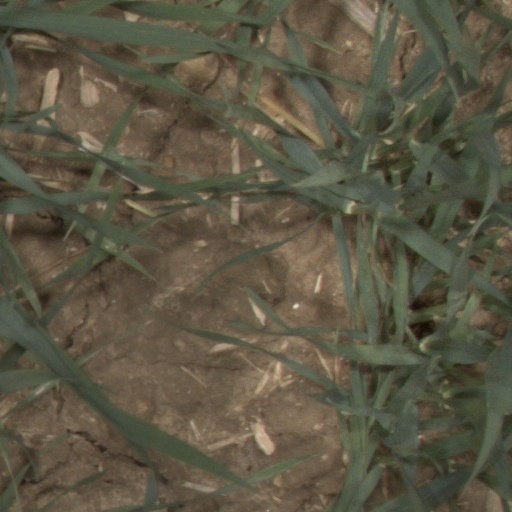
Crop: wheat